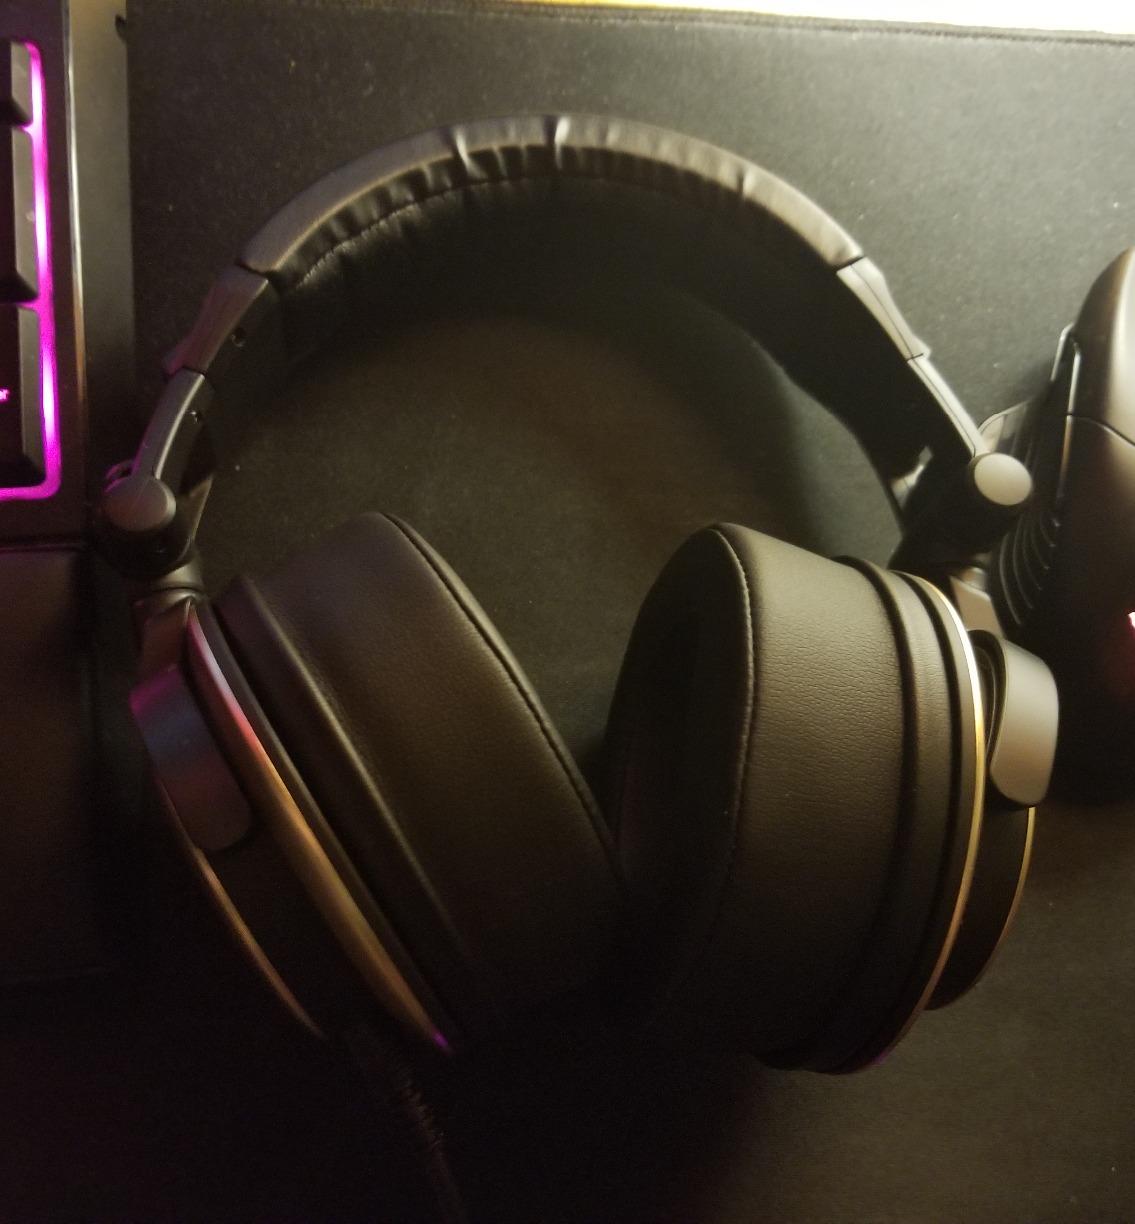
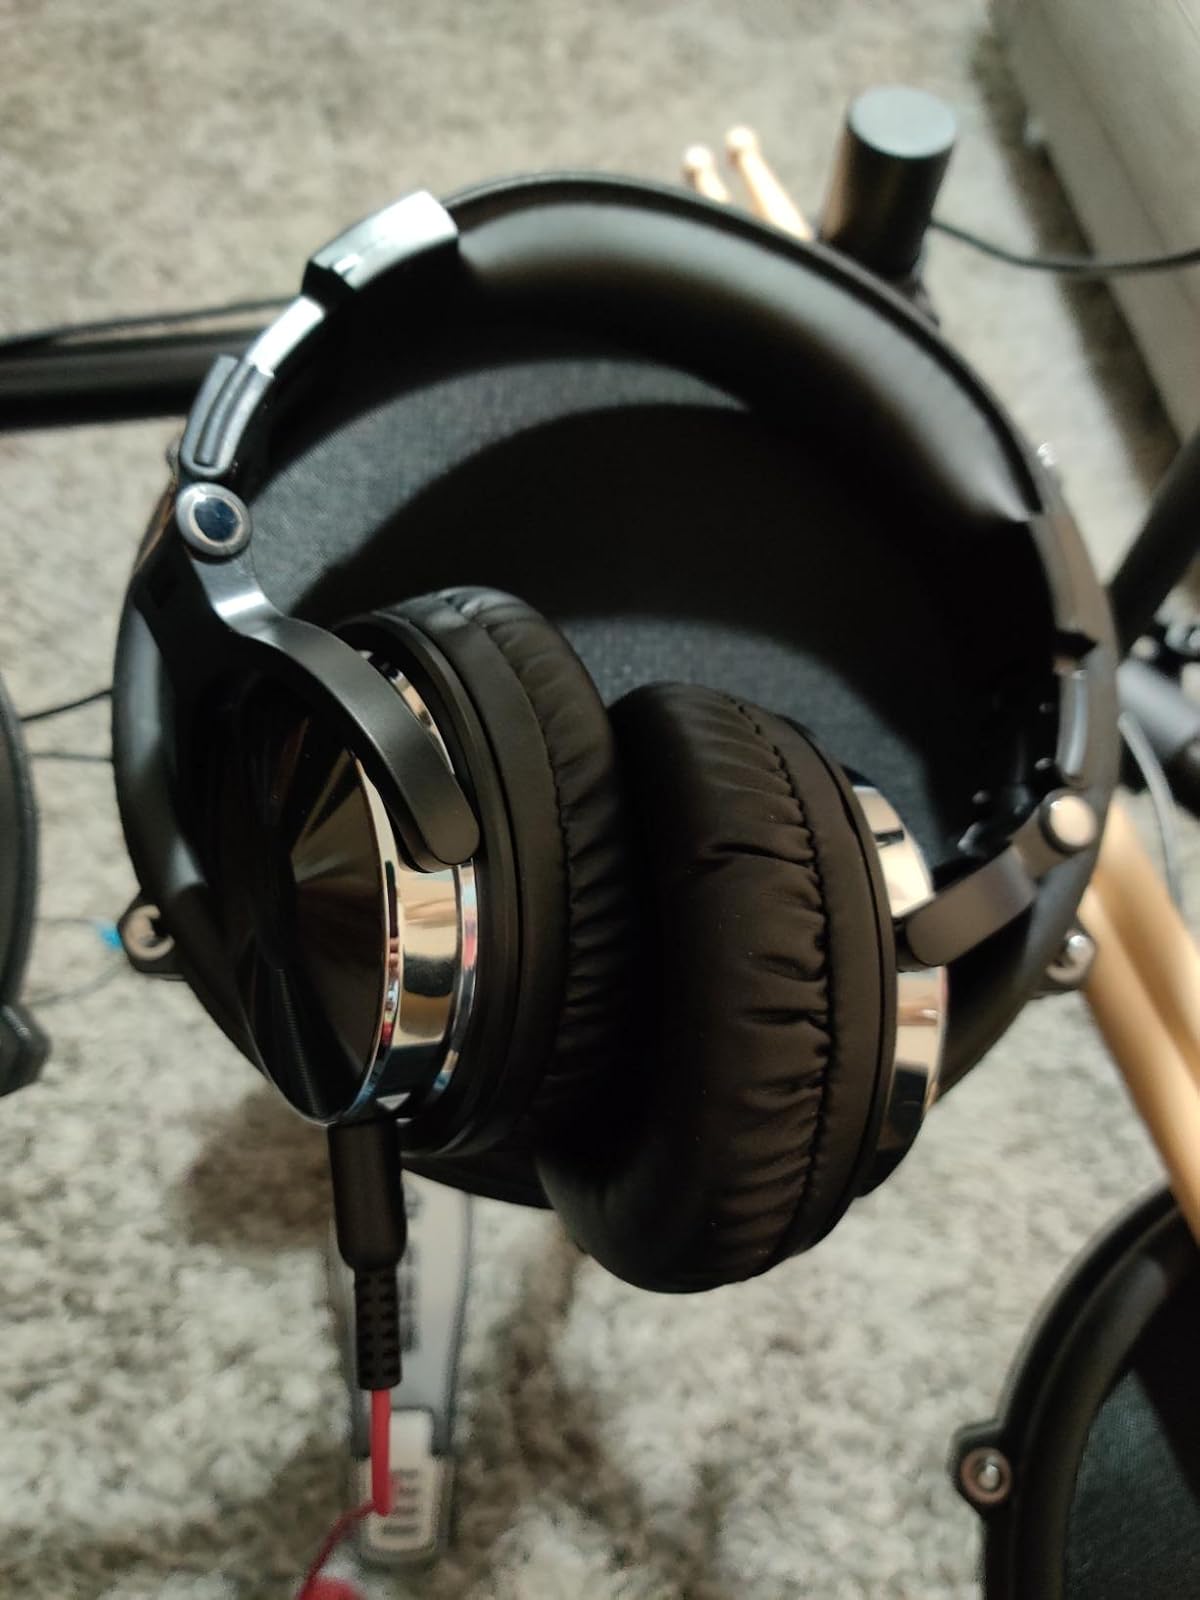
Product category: headphones
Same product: no